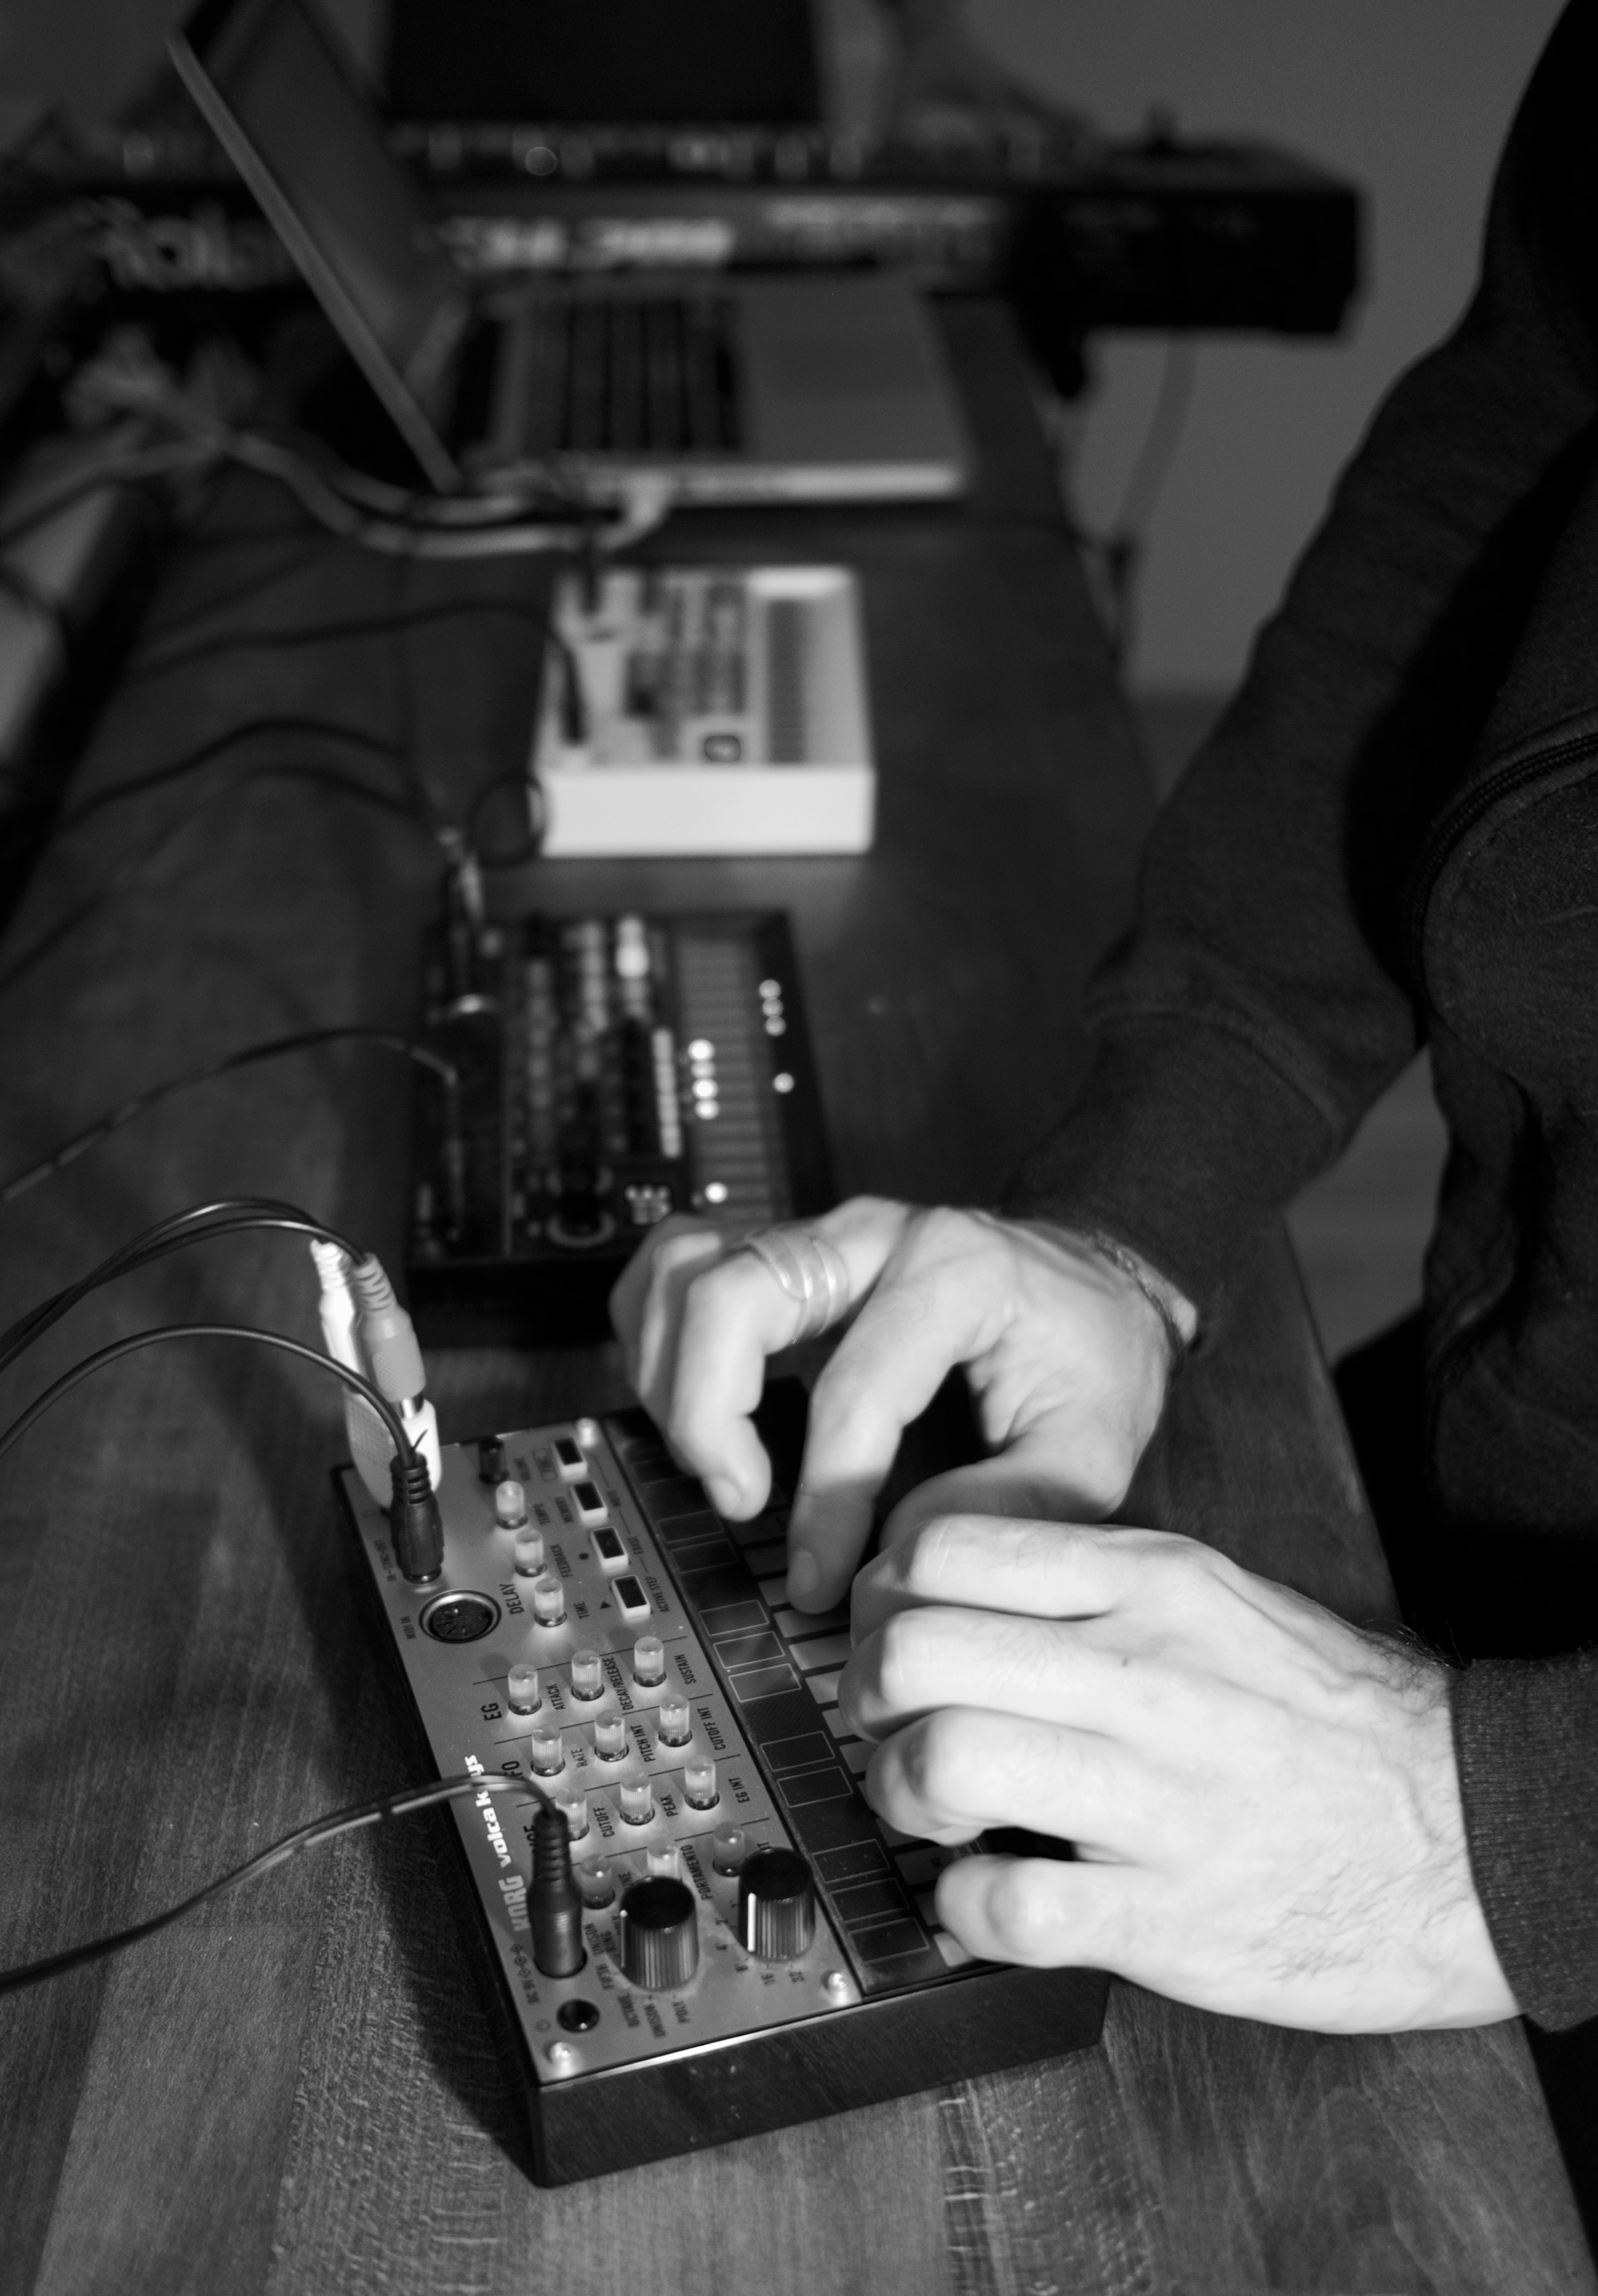
music, black and white, white, guitar, black, monochrome, recording, photograph, monochrome photography, electronic instrument